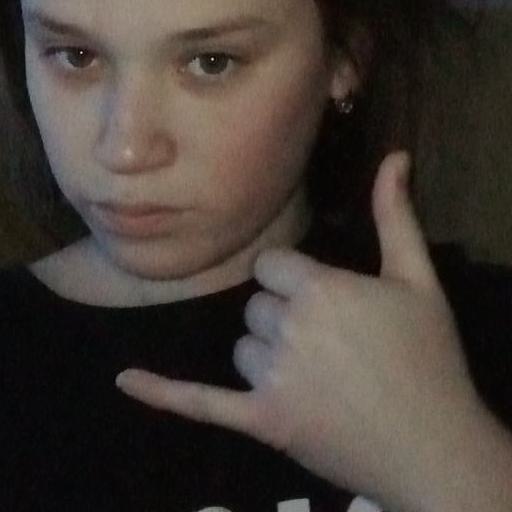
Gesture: call